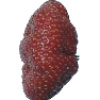
Label: Strawberry Wedge 1